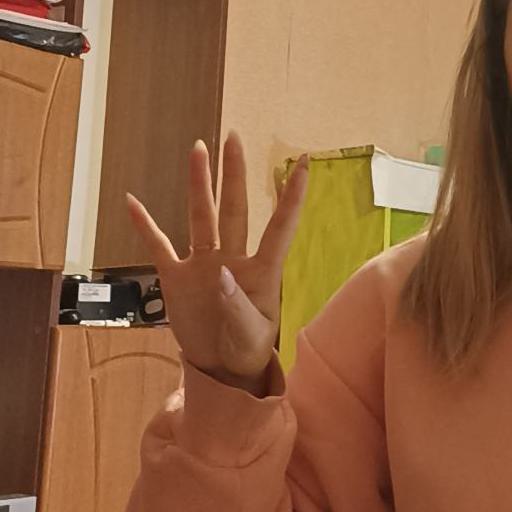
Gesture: four